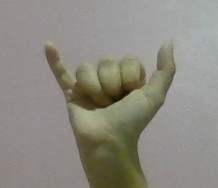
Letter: ya